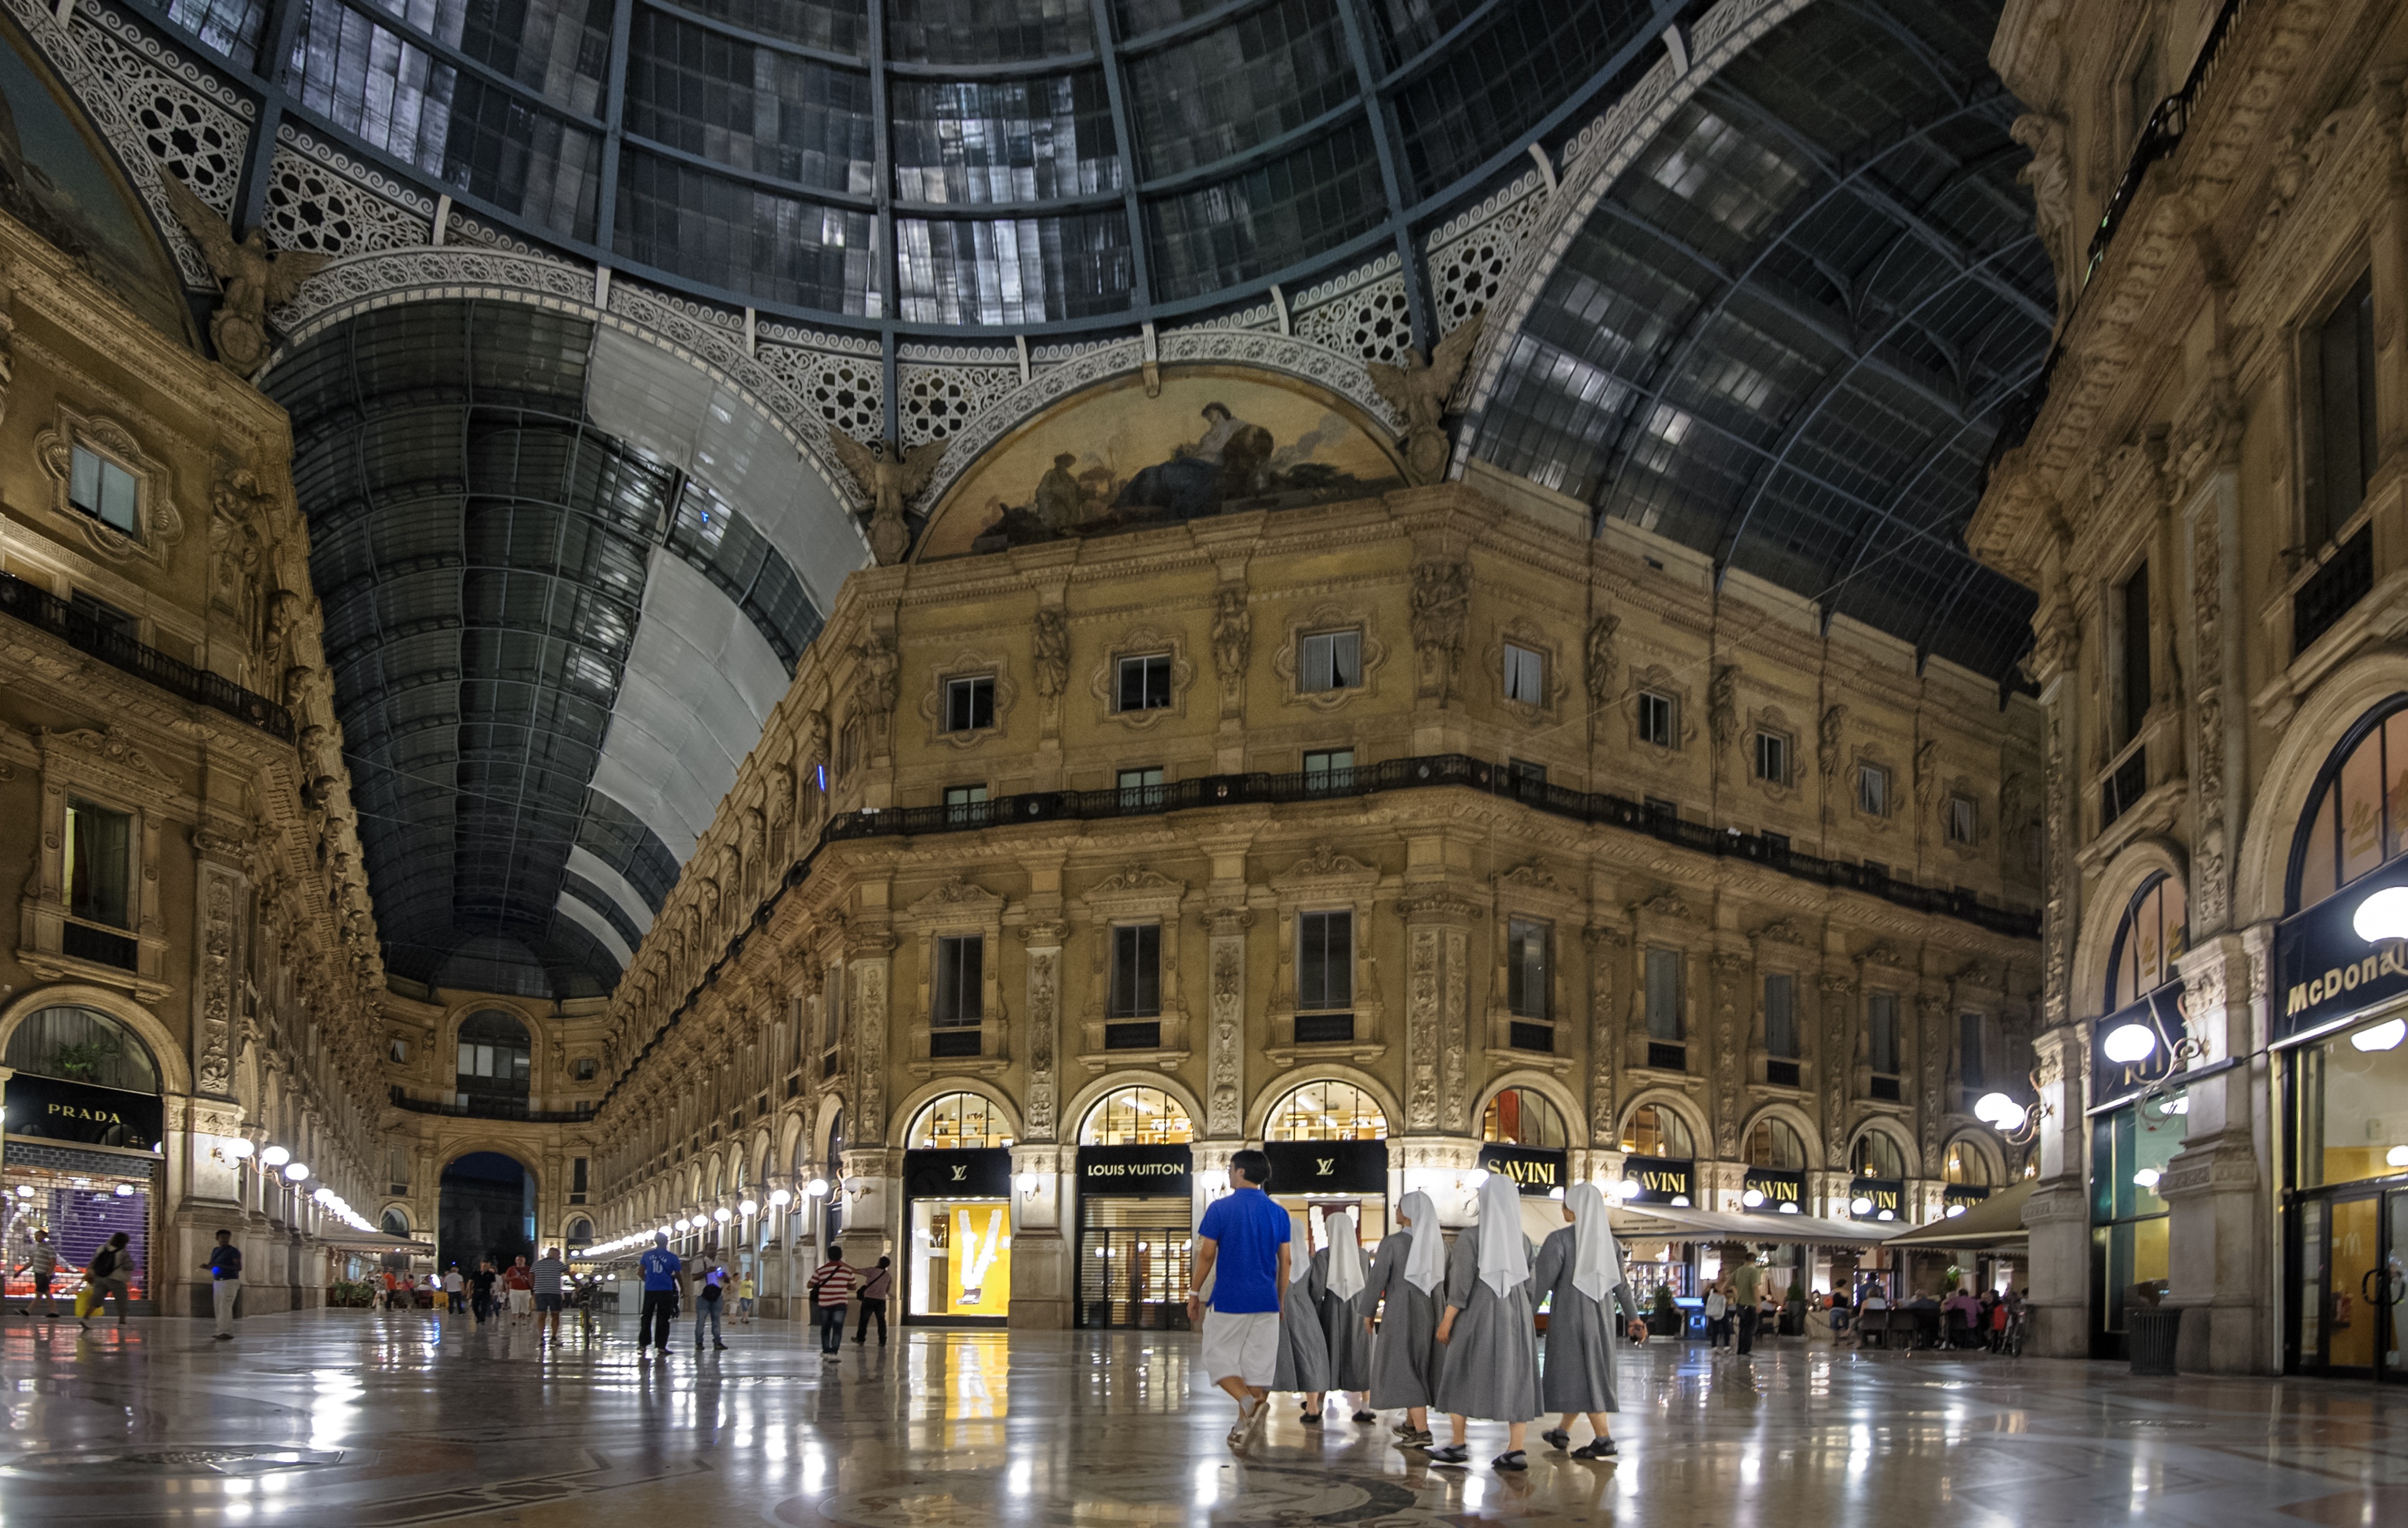
building, city, plaza, landmark, gallery, arcade, basilica, milan, metropolis, nuns, human settlement, metropolitan area, vittorio emanuelle